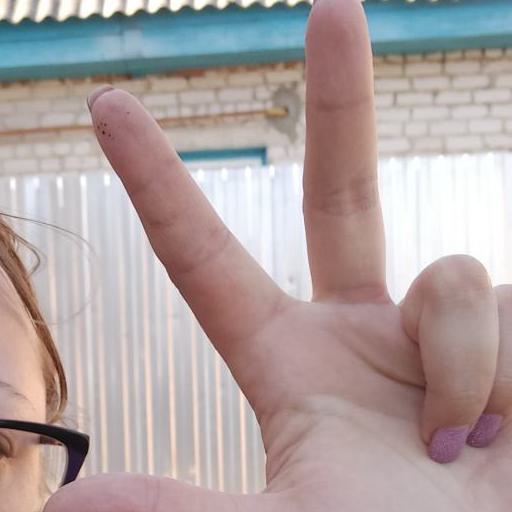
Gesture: three2